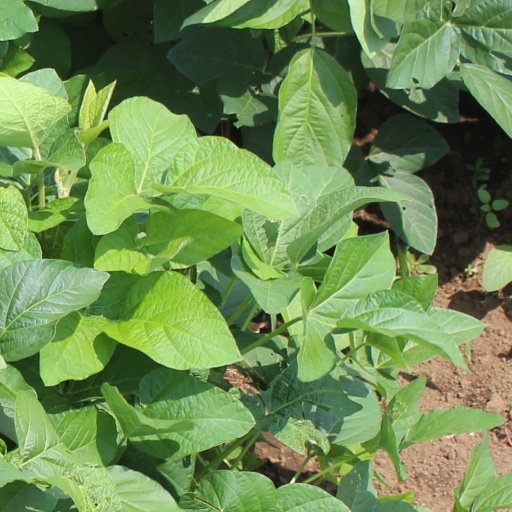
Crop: soybean